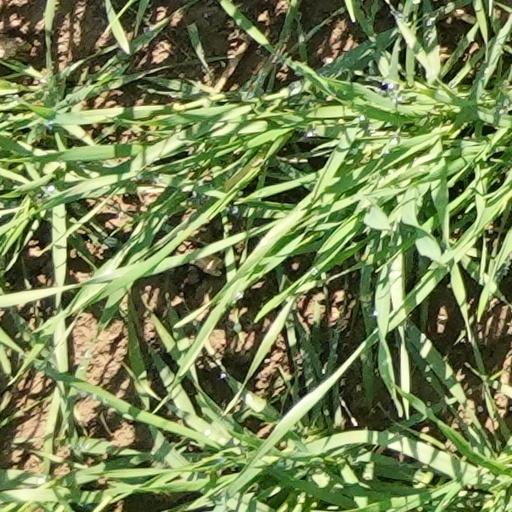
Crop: wheat